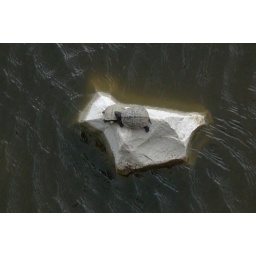
turtles in river skala